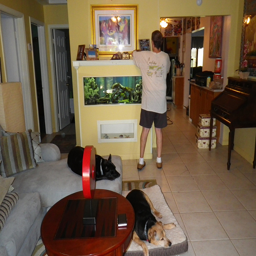
A PICTURE OF A MAN PUTTING FOOD IN HIS FISH TANK
A man standing in front of a fish tank in a living room.
A man standing near a framed picture and piano.
A man standing at a mantle in a living room that is above a fish tank.
A guy standing by fish tank in a living room while two dogs rest on cushions.